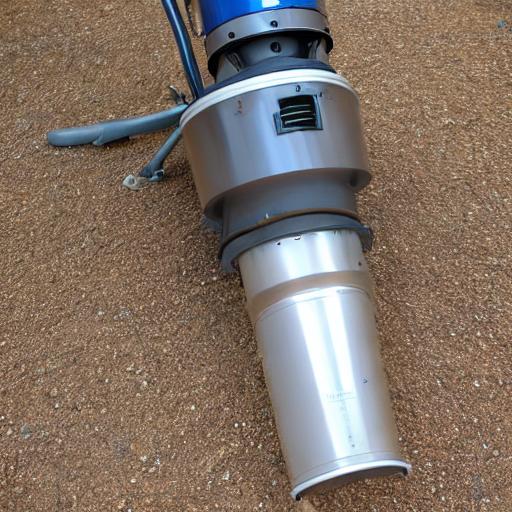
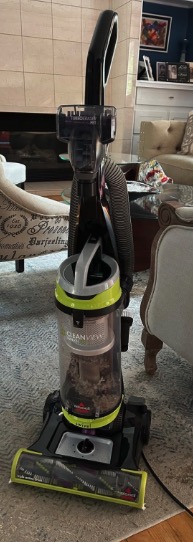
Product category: items_vacuum
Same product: no